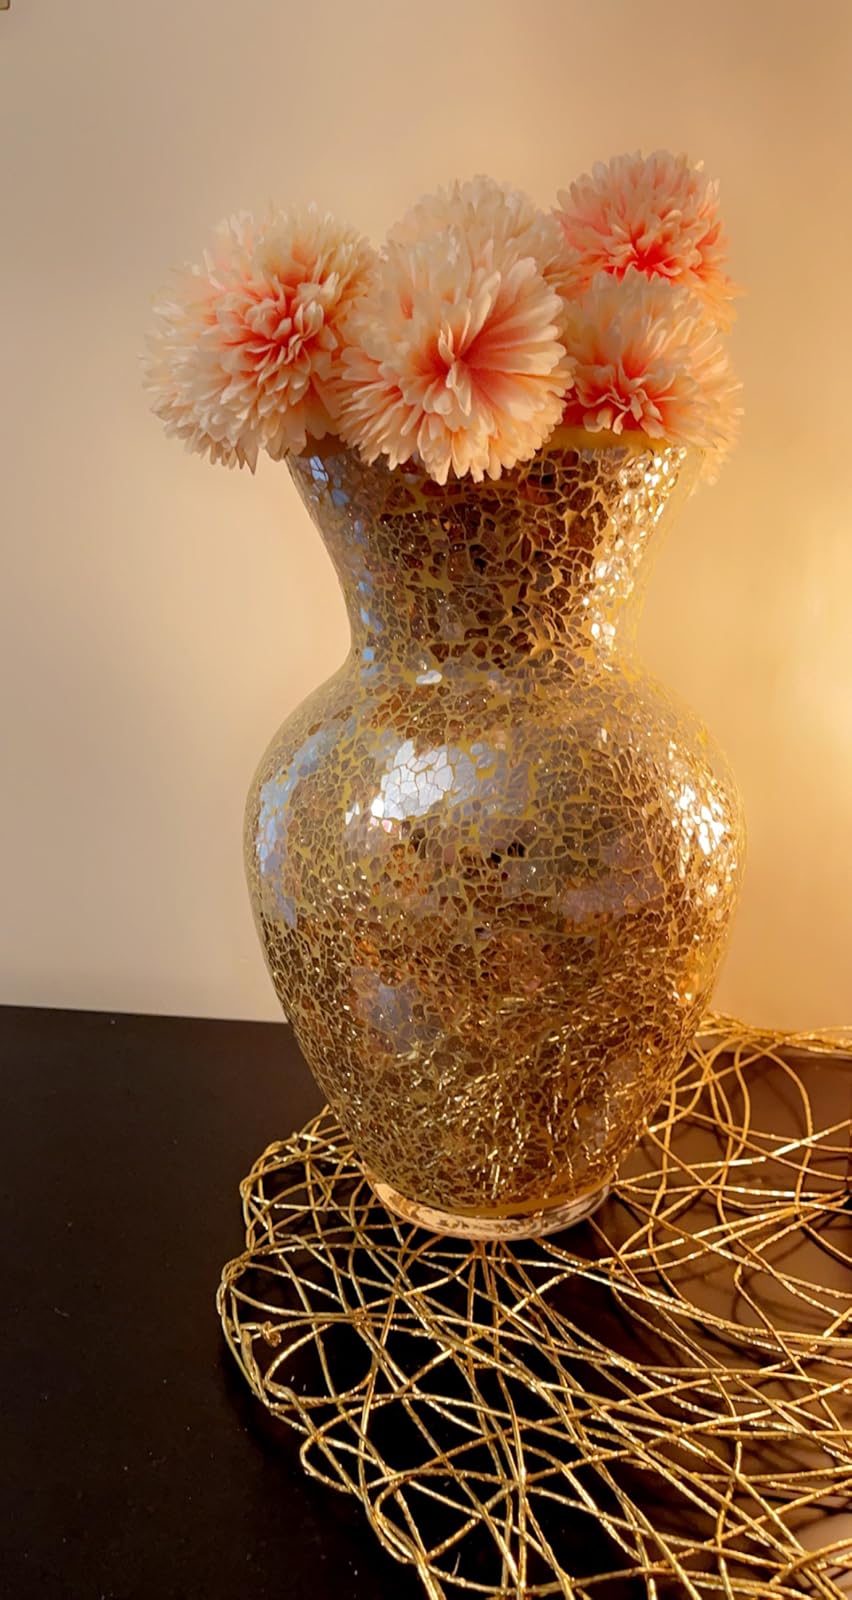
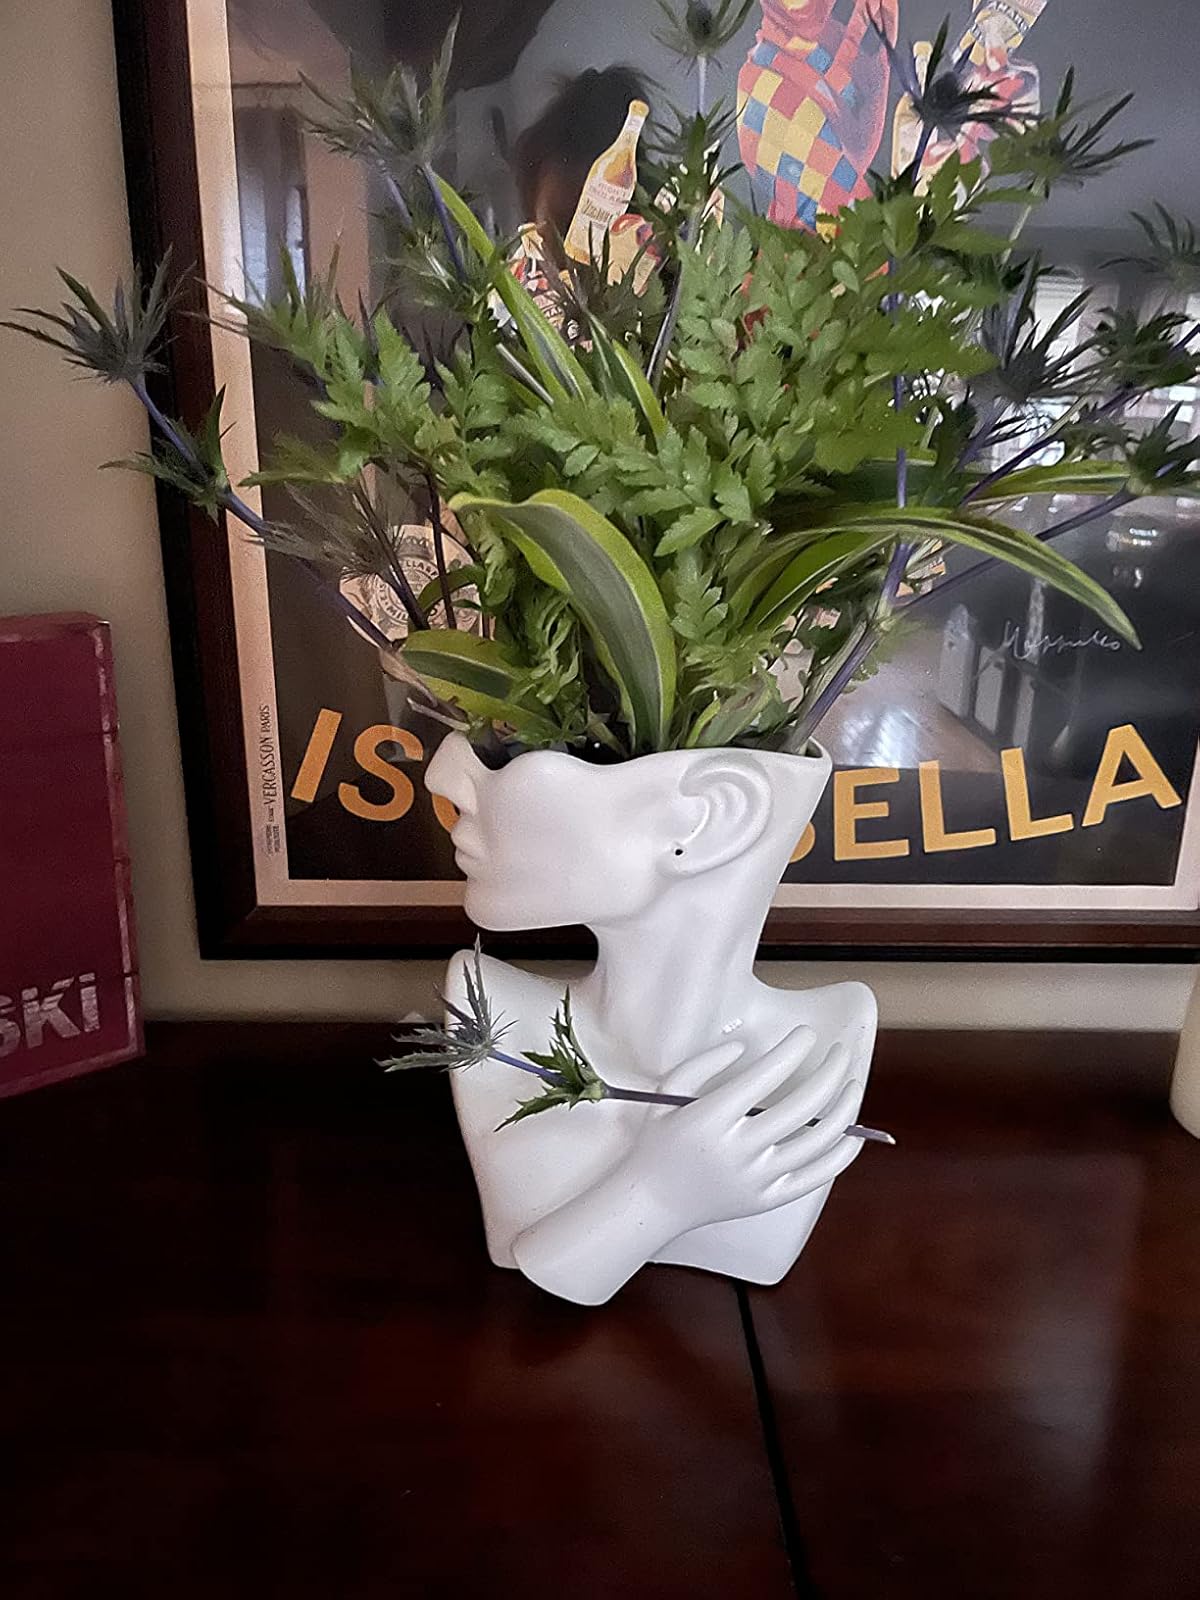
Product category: vase
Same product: no